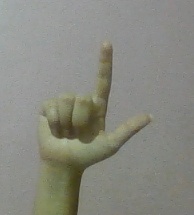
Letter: laam